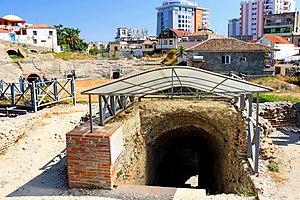
Arène de l'amphithéâtre de Durrës (Albanie) où l'on peut voir au second plan les maisons modernes qui menacent l'intégrité structurelle du monument. Polski: Amfiteatr rzymski w Durrës Shqip: Amfiteatri i Durrësit
L'amphithéâtre de Durrës est un amphithéâtre en Albanie. Il est construit au IIᵉ siècle à Dyrrachium sous le règne de l'empereur romain Trajan et est situé au milieu de la ville. Il peut accueillir jusqu'à 20 000 personnes, ce qui en fait le plus important des Balkans, dans la province romaine de Macédoine.